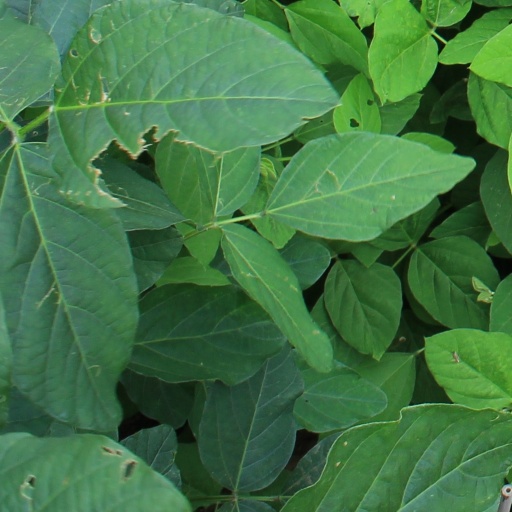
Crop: soybean